Magra sheep

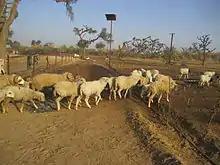
Magra Sheep Flock

The Magra sheep, also known as Bikaneri Chokhla or Chakri and formerly known as the Bikaneri, is a breed of sheep that is found in the Bikaner, Nagaur, Jaisalmer and Churu districts of Rajasthan, India. However, purebreds are only found in the eastern and southern parts of the Bikaner district.